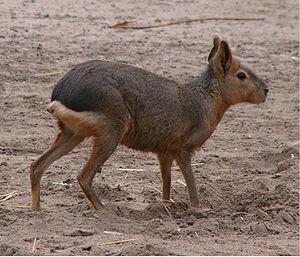
Les Cavidés ou Caviidés sont une famille de l'ordre des Rongeurs qui fait partie de l'infra-ordre des Hystricognathi. Elle comprend les cobayes mais aussi les maras et, selon les auteurs, les capibaras.